Berlin Wintergarten theatre

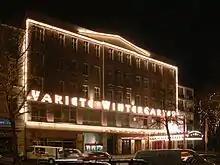
Wintergarten, Potsdamer Straße, 2010

The Berlin Wintergarten theatre was a large variety theatre in Berlin-Mitte.